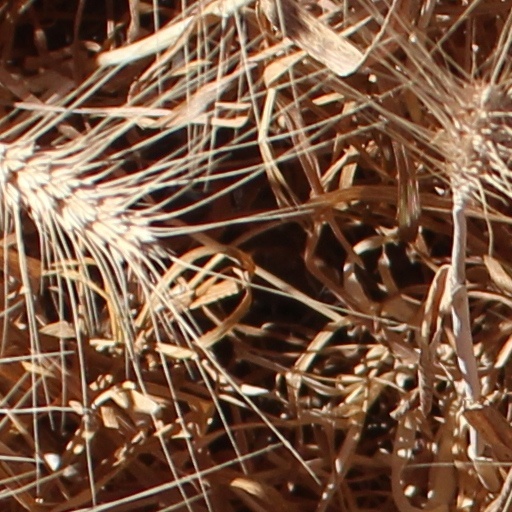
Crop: wheat